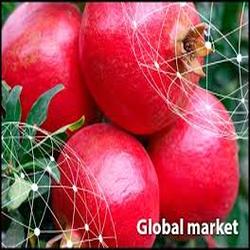
Label: Pomegranate